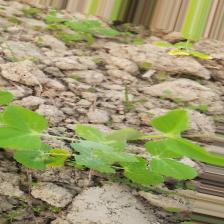
Label: Powdery Mildew